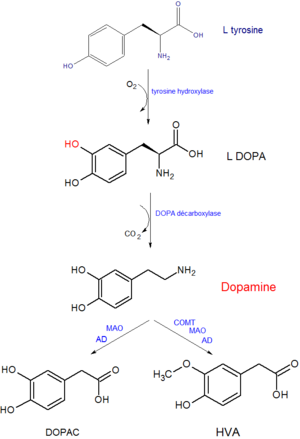
Métabolisme de la dopamine
La dopamine est un neurotransmetteur, une molécule biochimique qui permet la communication au sein du système nerveux, et l'une de celles qui influent directement sur le comportement. La dopamine renforce les actions habituellement bénéfiques telles que manger un aliment sain en provoquant la sensation de plaisir ce qui active ainsi le système de récompense/renforcement. Elle est donc indispensable à la survie de l'individu. Plus généralement, elle joue un rôle dans la motivation et la prise de risque chez les mammifères, donc chez l'Homme aussi. Cette molécule est également impliquée dans certains plaisirs abstraits comme écouter de la musique.